Mutant Action

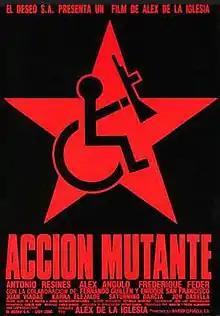

Mutant Action is a 1993 science fiction black comedy film co-written and directed by Álex de la Iglesia. It stars Antonio Resines, Álex Angulo, and Frédérique Feder.